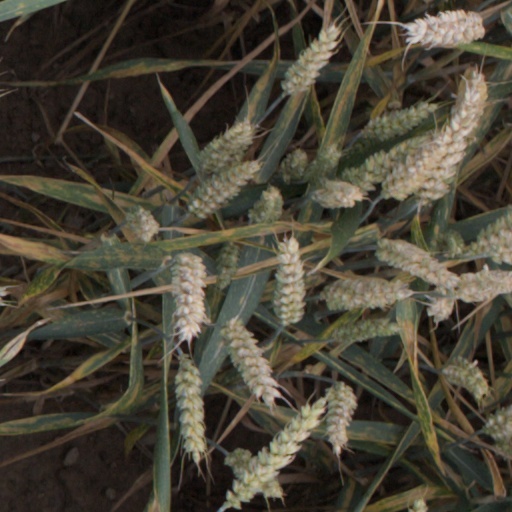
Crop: wheat